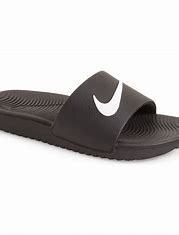
Brand: Nike
Model: Kawa